Lesbian fashion

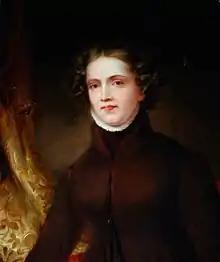
Portrait of Anne Lister

Cross-dressing has historically been the most widespread and easily-recognizable method of dress for women seeking to break fashion standards. Cross-dressing has been used for many reasons, and historical resources show women donning men's clothing to pursue financial liberation, enlist as soldiers in war, explore sexual or gender identity, or as humorous displays of immorality. In the 18th century, cross-dressing became something of a spectacle, and these women were often associated with their relationship with or attraction to other women.